Per Eklund

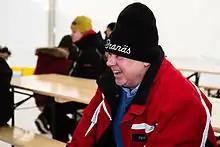
Per Eklund in February 2015

Per Torsten Eklund (born 21 June 1946) is a Swedish Rally and Rallycross driver. His nickname is "Pekka". In rallying he never made it to the very top but he has been very successful in his later rallycross career.